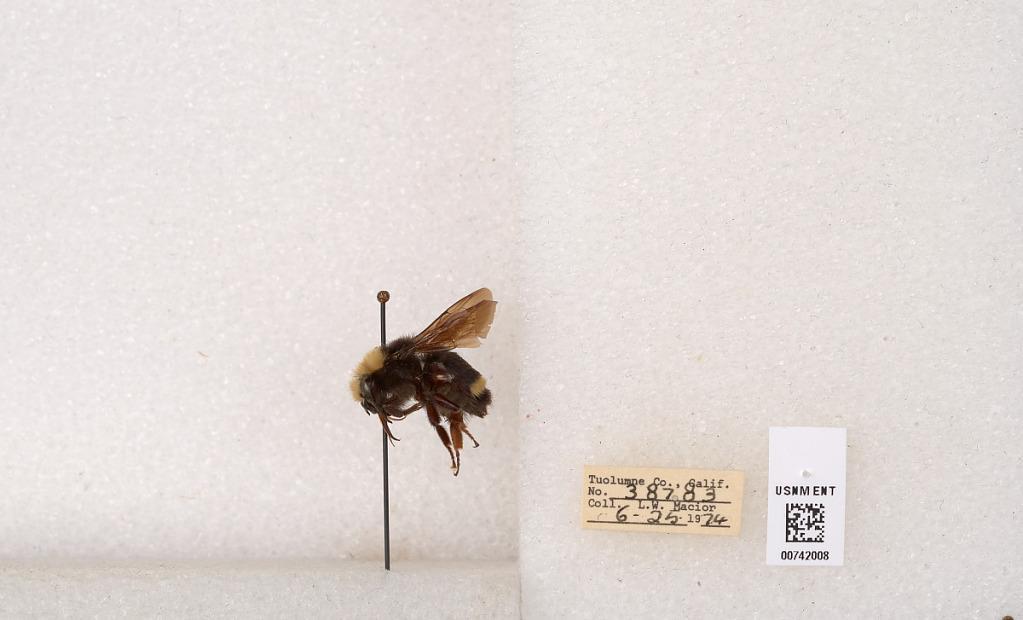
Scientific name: Bombus (Pyrobombus) vosnesenskii Radoszkowski
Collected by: L. Macior
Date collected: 1974-6-25
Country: United States
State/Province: California
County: Tuolumne
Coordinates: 37.9712, -120.228